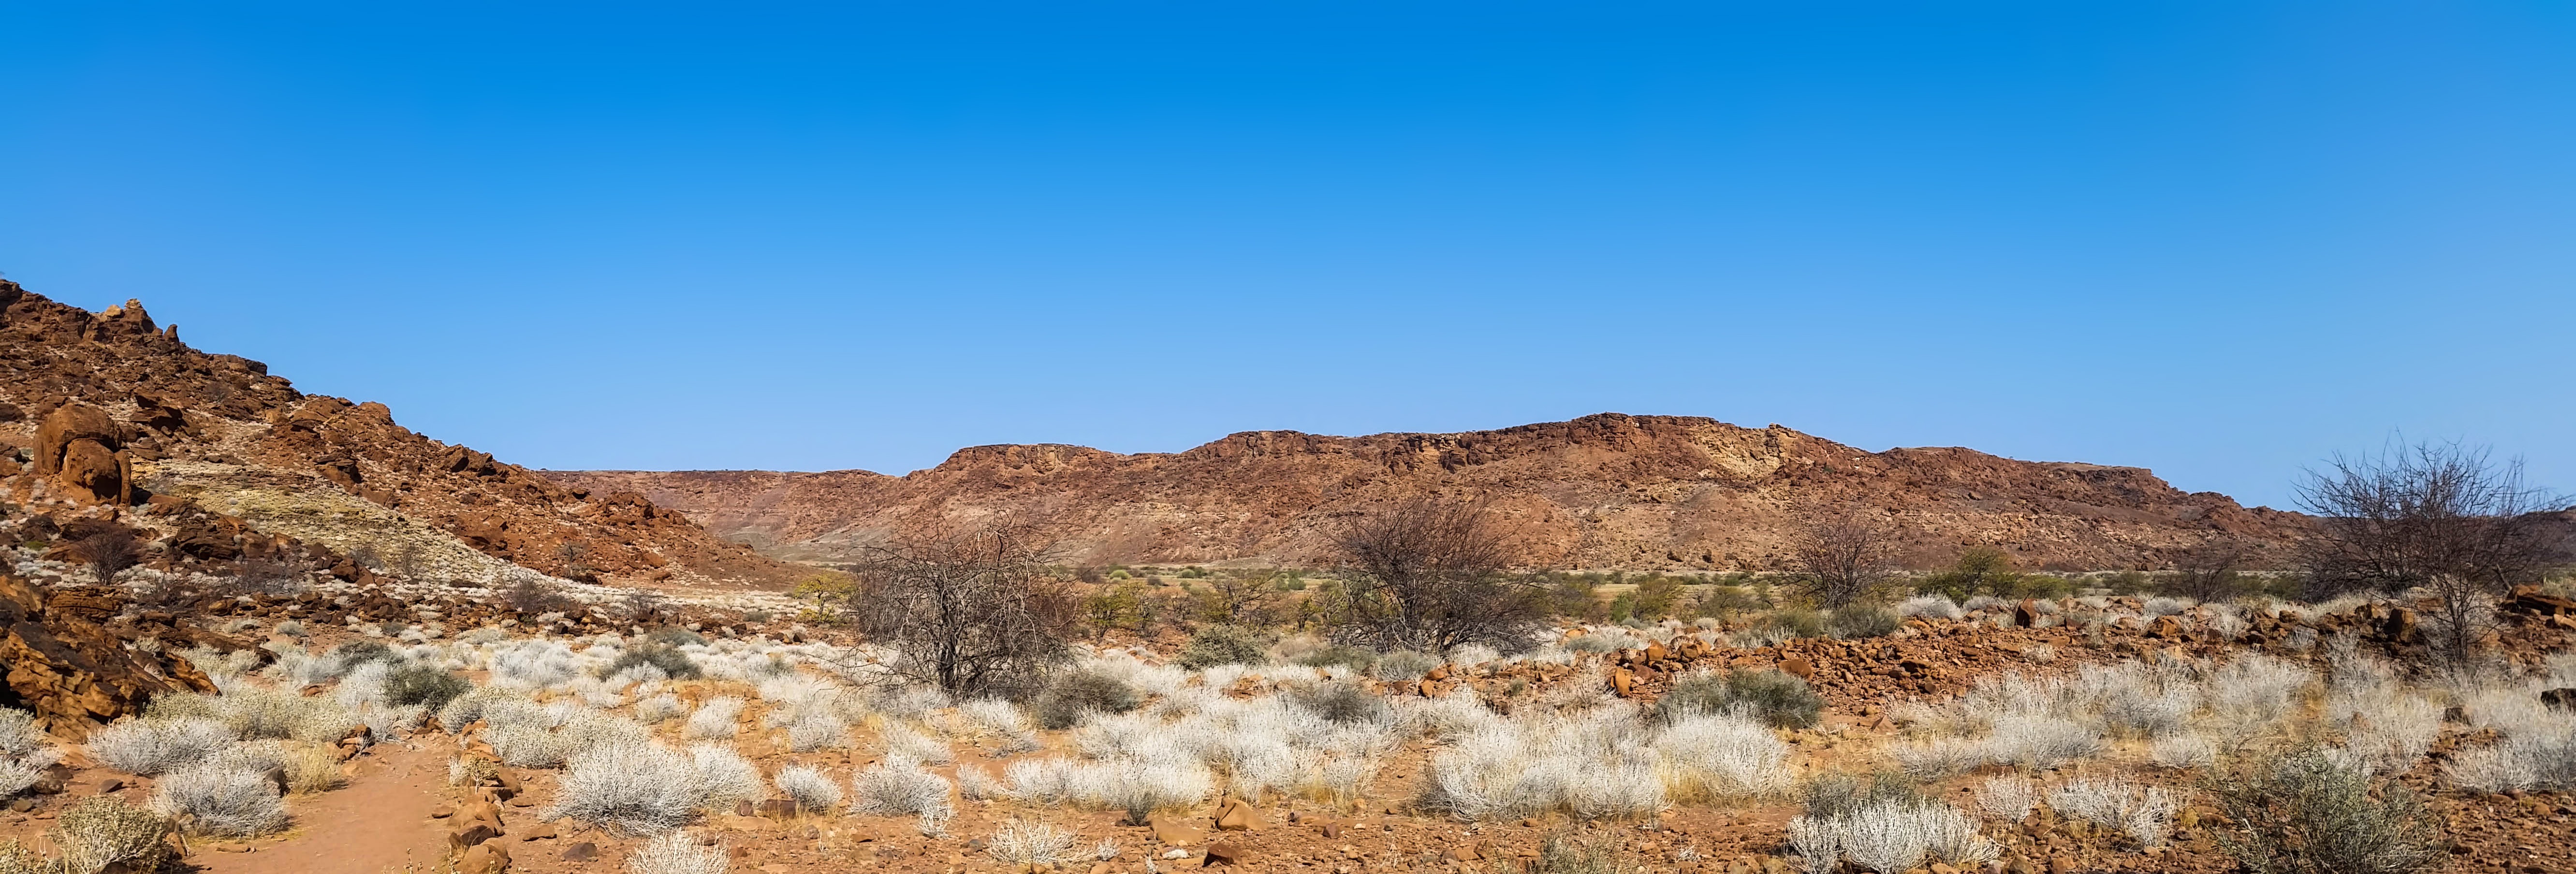
landscape, nature, wilderness, mountain, hill, desert, valley, panorama, formation, dry, africa, soil, canyon, trees, stones, geology, badlands, shrubs, plateau, ecosystem, wadi, landform, namibia, heiss, karg, natural environment, geographical feature, aeolian landform, mountainous landforms